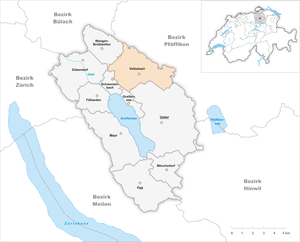
Volketswil est une ville de Suisse du canton de Zurich.